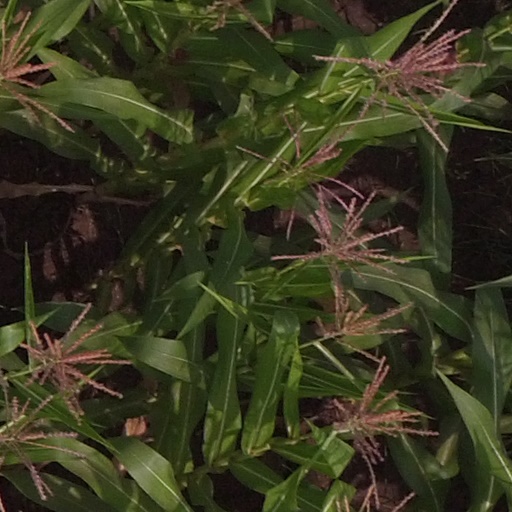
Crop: maize; corn